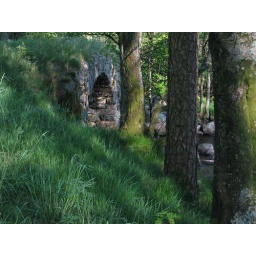
A beautiful slender stonevault bridge covered with gras and hidden in the forest next to the highway